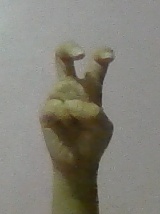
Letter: toot